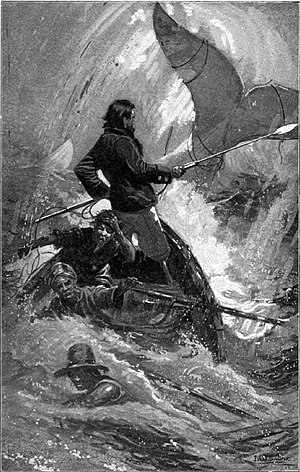
Moby Dick
Kaskelothvalen Moby Dick sænker sin forfølgers skib. Illustration fra 1902.
Moby Dick er en roman af den amerikanske forfatter Herman Melville.